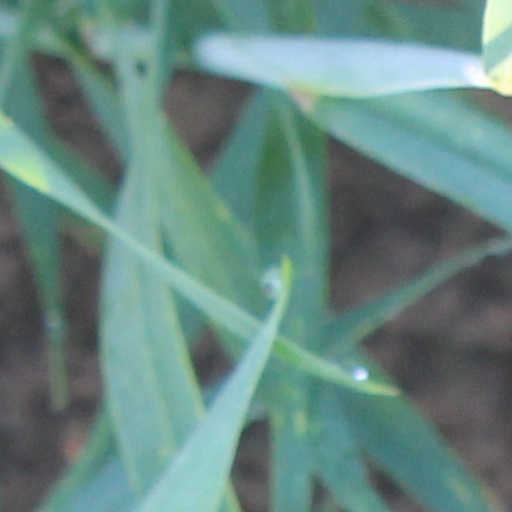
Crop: wheat